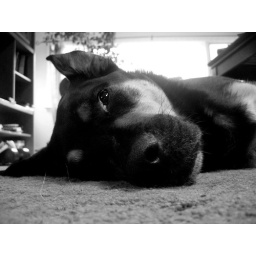
Rusty in black and white